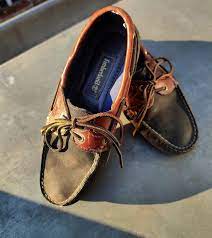
Label: Boat